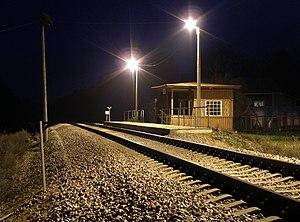
La commune de Puka est une municipalité rurale du Comté de Valga en Estonie. Sa superficie est de 200,9 km² et elle compte 1648 habitants.